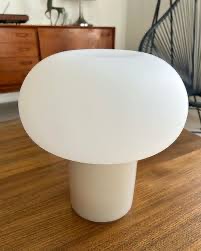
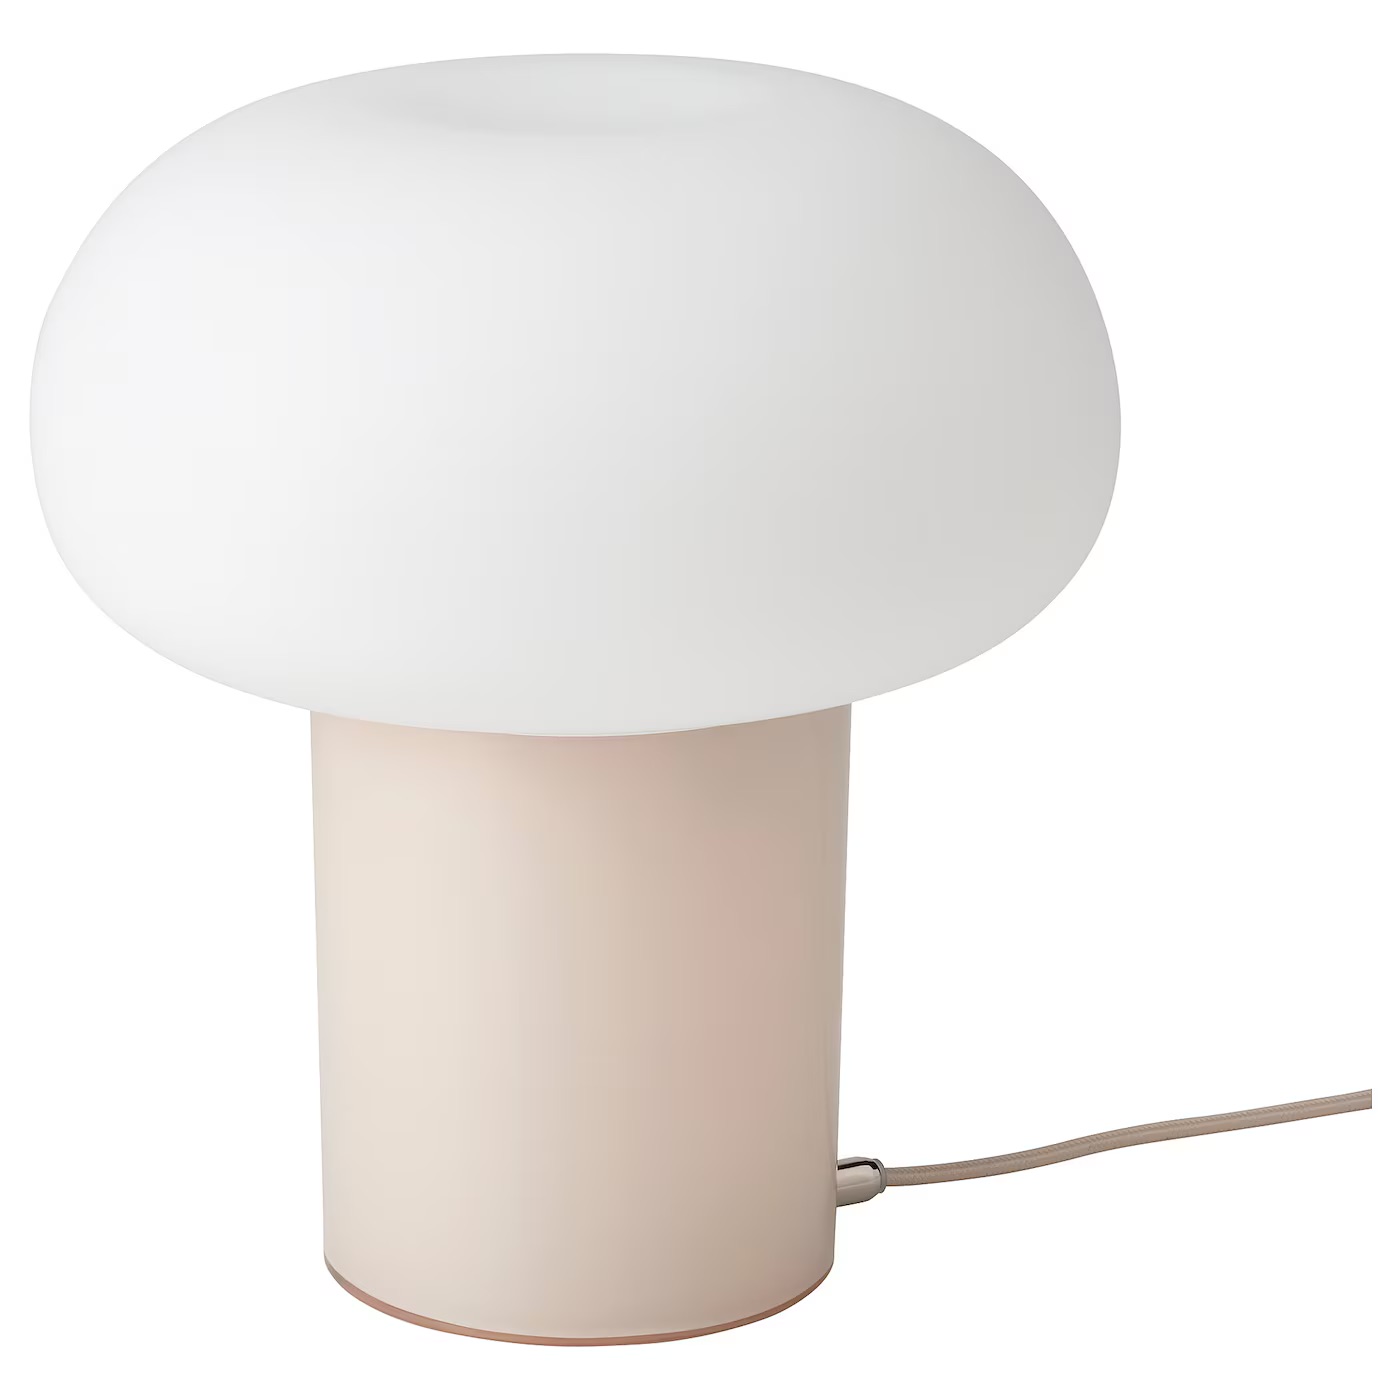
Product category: misc
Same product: yes